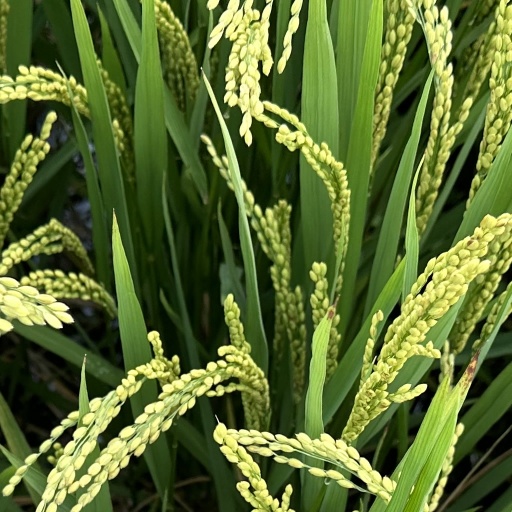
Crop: rice